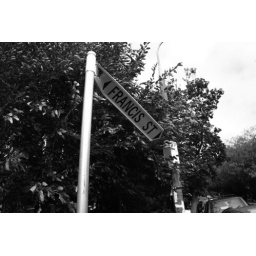
A street sign of Francis Street in Bondi Beach, NSW, Sydney, Australia. A few days latert that sign was removed